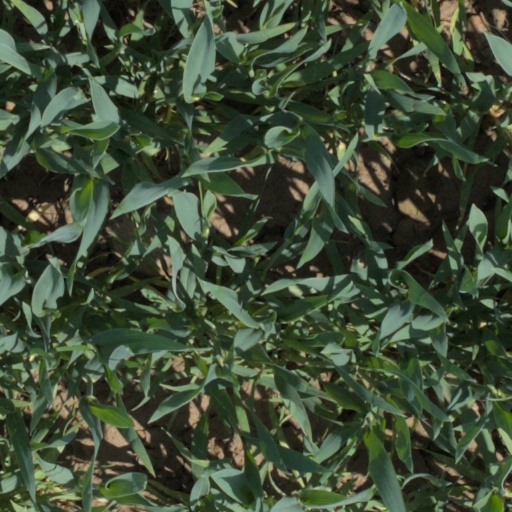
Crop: wheat